Qaidam Basin

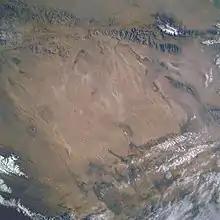
Qaidam Basin

The Qaidam, Tsaidam, or Chaidamu Basin is a hyperarid basin that occupies a large part of Haixi Prefecture in Qinghai Province, China. The basin covers an area of approximately , one-fourth of which is covered by saline lakes and playas. Around one third of the basin, about , is desert.